Hanna Bieber-Böhm

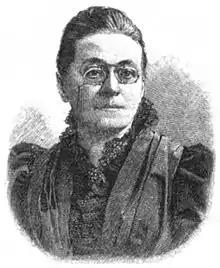
Engraving from a photograph 1899

Hanna Bieber-Böhm (6 February 1851 – 15 April 1910) was a German feminist and pioneer of social work. She established an organization to assist young women seeking work in Berlin and help protect them from becoming prostitutes, and founded a recreation home for women where they could also be trained in housework and gardening. She was in favor of combating prostitution through strong laws penalizing the clients of prostitutes.